Alme (river)

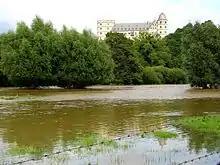
Flood of the Alme on August 22nd 2007 near Wewelsburg

On August 22, 2007, the Alme river burst its banks around the town of Büren, after heavy rainfalls of some 70 L/m in the course of one night. In the village of Weine the flood level exceeded that of 1965. Even though the flood was less sweeping in effect than the "Heinrichsflut", schools in Büren had to finish early and send the pupils home, some streets became impassable. 220 local firefighters supported by emergency response units of THW, DLRG and DRK were deployed to clear out flooded basements or to protect houses in low grounds by stacked sandbags.